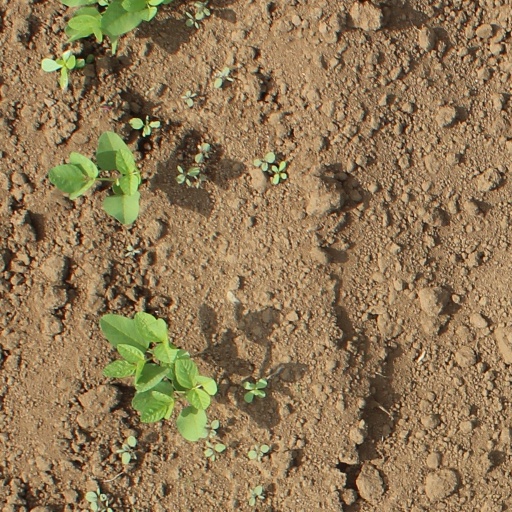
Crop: soybean